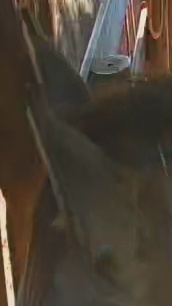
Face region: ears (position_of_ears)
Pain indicator: not_present